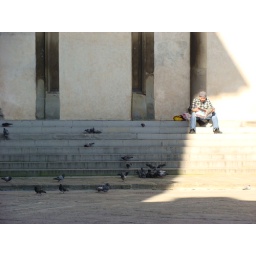
Just sitting by himself with a newspaper in Florence... illuminated against the flocking hungry pigeons